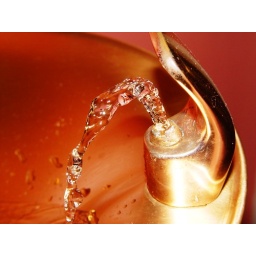
In many buildings in D.C. they have golden water fountians!